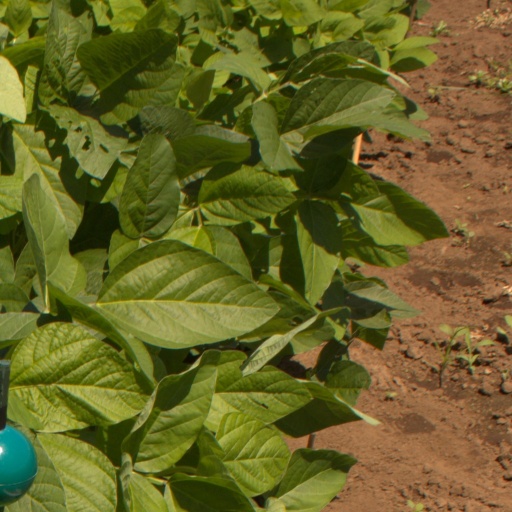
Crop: soybean